French opera

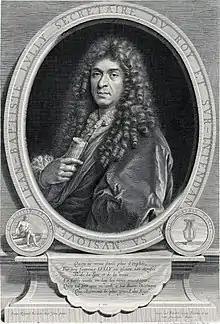
Jean-Baptiste Lully, the "Father of French Opera"

The first operas to be staged in France were imported from Italy, beginning with Francesco Sacrati's in 1645. French audiences gave them a lukewarm reception. This was partly for political reasons, since these operas were promoted by the Italian-born Cardinal Mazarin, who was then first minister during the regency of the young Louis XIV and a deeply unpopular figure with large sections of French society. Musical considerations also played a role, since the French court already had a firmly established genre of stage music, , which included sung elements as well as dance and lavish spectacle. When two Italian operas, Francesco Cavalli's and , proved failures in Paris in 1660 and 1662, the prospects of opera flourishing in France looked remote. Yet Italian opera would stimulate the French to make their own experiments at the genre and, paradoxically, it would be an Italian-born composer, Lully, who would found a lasting French operatic tradition.